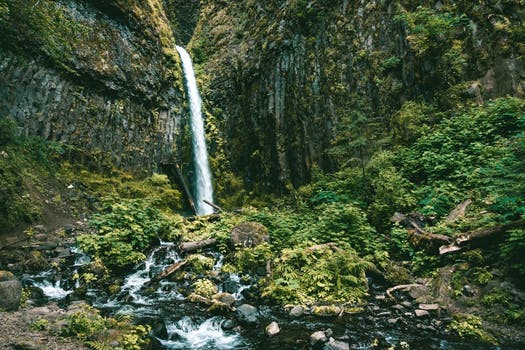
Label: No Watermark